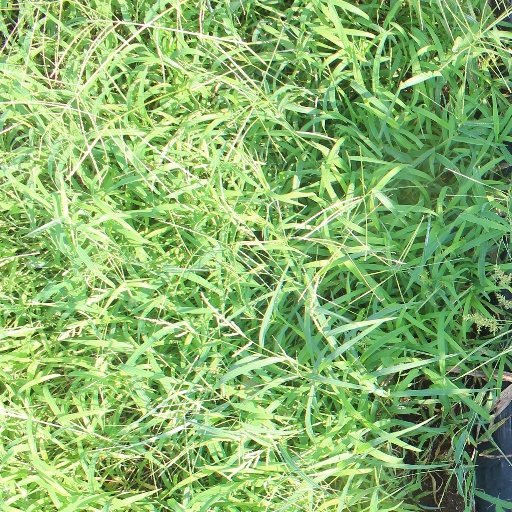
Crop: sorghum